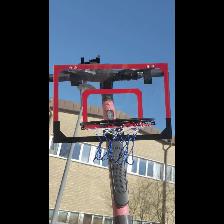
Label: NonHuman